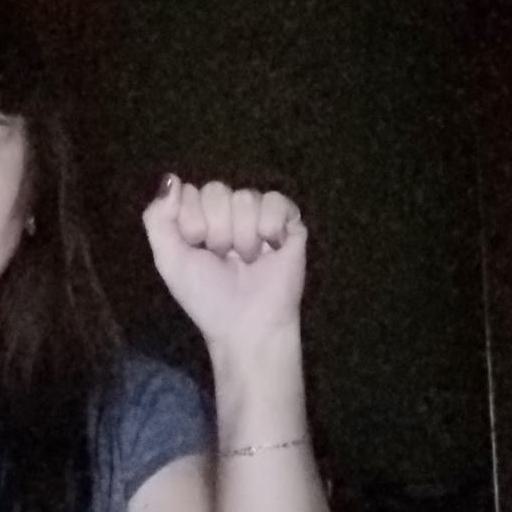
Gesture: fist